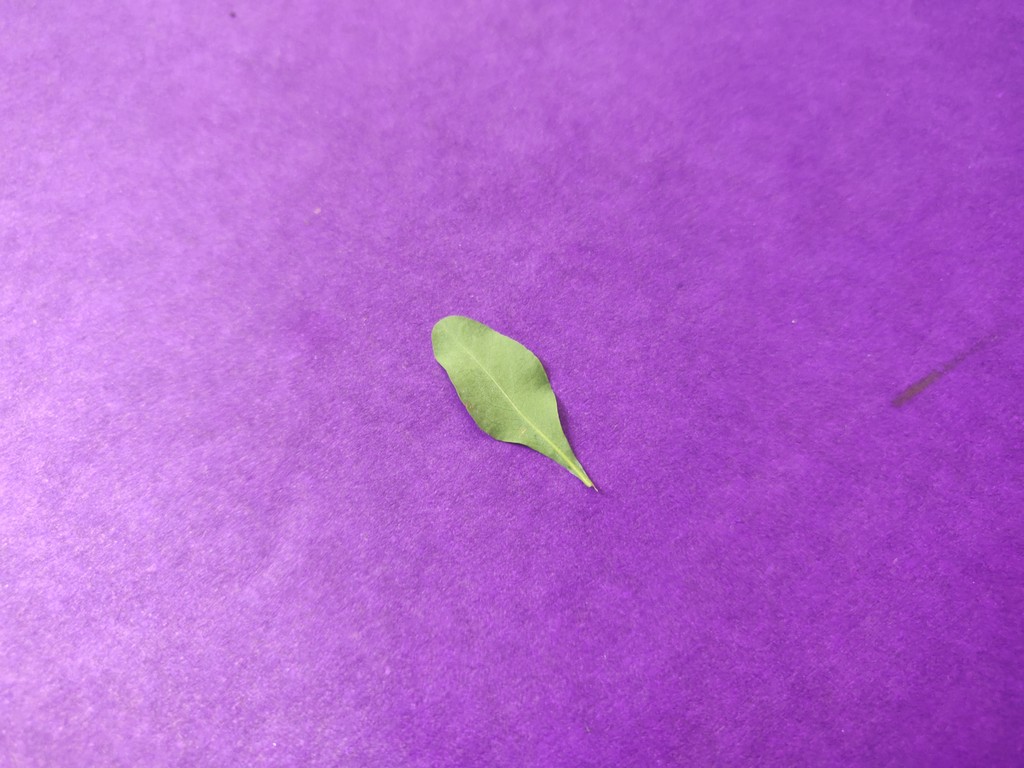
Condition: Healthy
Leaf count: single
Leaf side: back